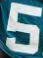
Number: 5